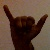
The image shows a hand gesture representing the letter 'Y' in Indian Sign Language.